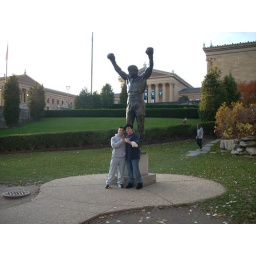
Tony from england dressed in gray and me in my Rocky hat